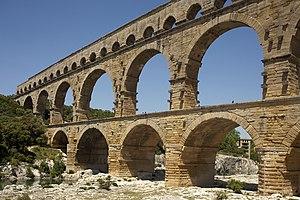
L'arc en plein cintre, en architecture, est un arc semi-circulaire sans brisure.
L'architecture romaine est l'art de concevoir des espaces et de bâtir des édifices qui se développe durant la Rome antique, du Vᵉ siècle av. J.-C. au IVᵉ siècle apr. J.-C. Elle adopte certains aspects de l'architecture de la Grèce antique de façons directe et indirecte à travers les contacts avec la Grande-Grèce et par l'utilisation des techniques de l'architecture étrusque qui trouve elle-même son origine dans l'architecture grecque. On retrouve ainsi dans les monuments romains l'esthétisme des bâtiments grecs avec l'utilisation des ordres architecturaux et du marbre qui se mélange aux techniques héritées des étrusques, comme leur savoir-faire en matière d'ingénierie hydraulique.